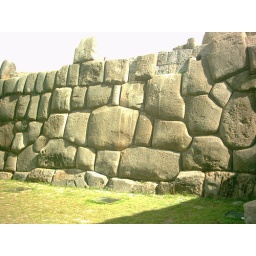
Can you spot the bird shape in the rocks